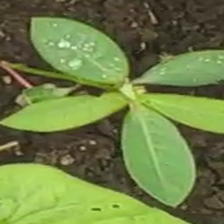
Weed species: Moti_dudhi(Euphorbia_geneculata_L)